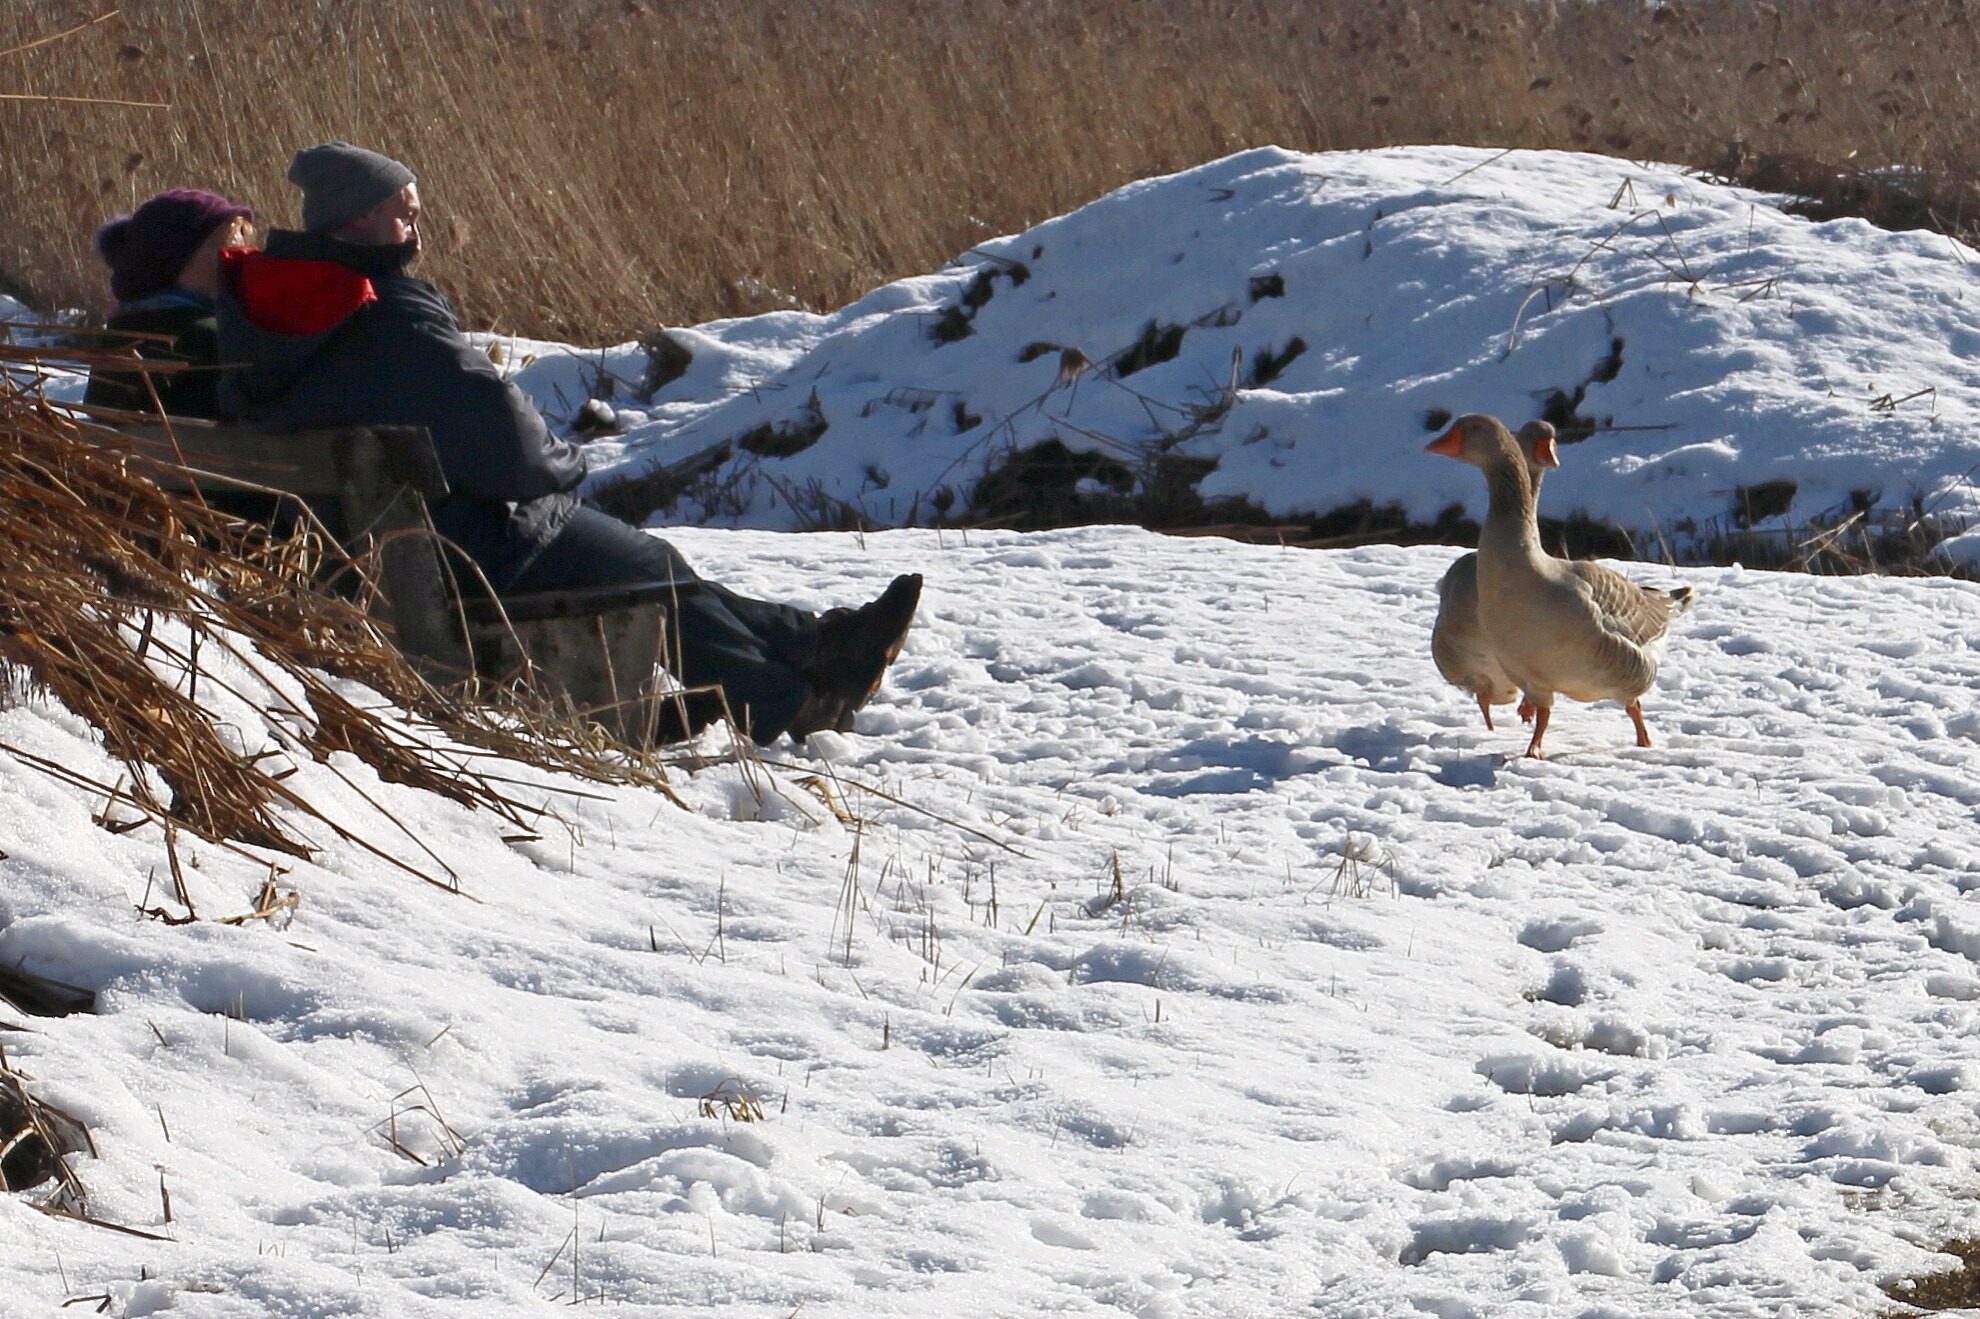
nature, snow, winter, bird, bench, animal, ice, weather, human, rest, arctic, season, bank, animals, geese, click, migratory birds, grey geese